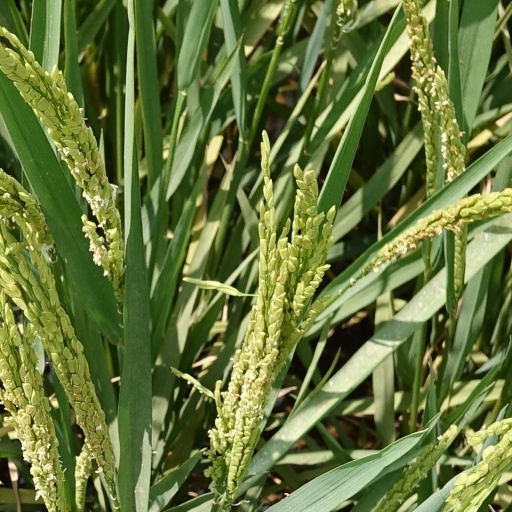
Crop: rice